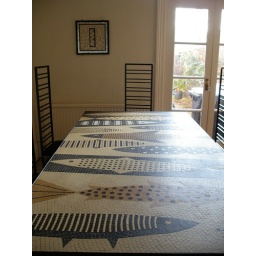
Mosaic fish table based on design by Mosaic Workshop